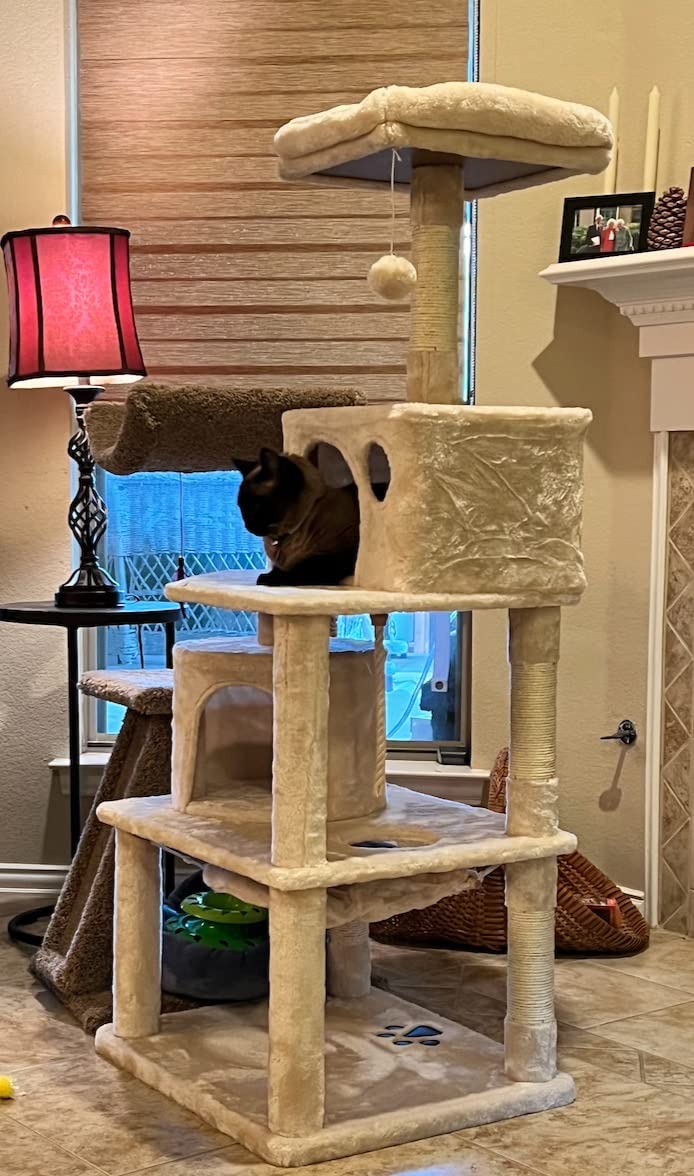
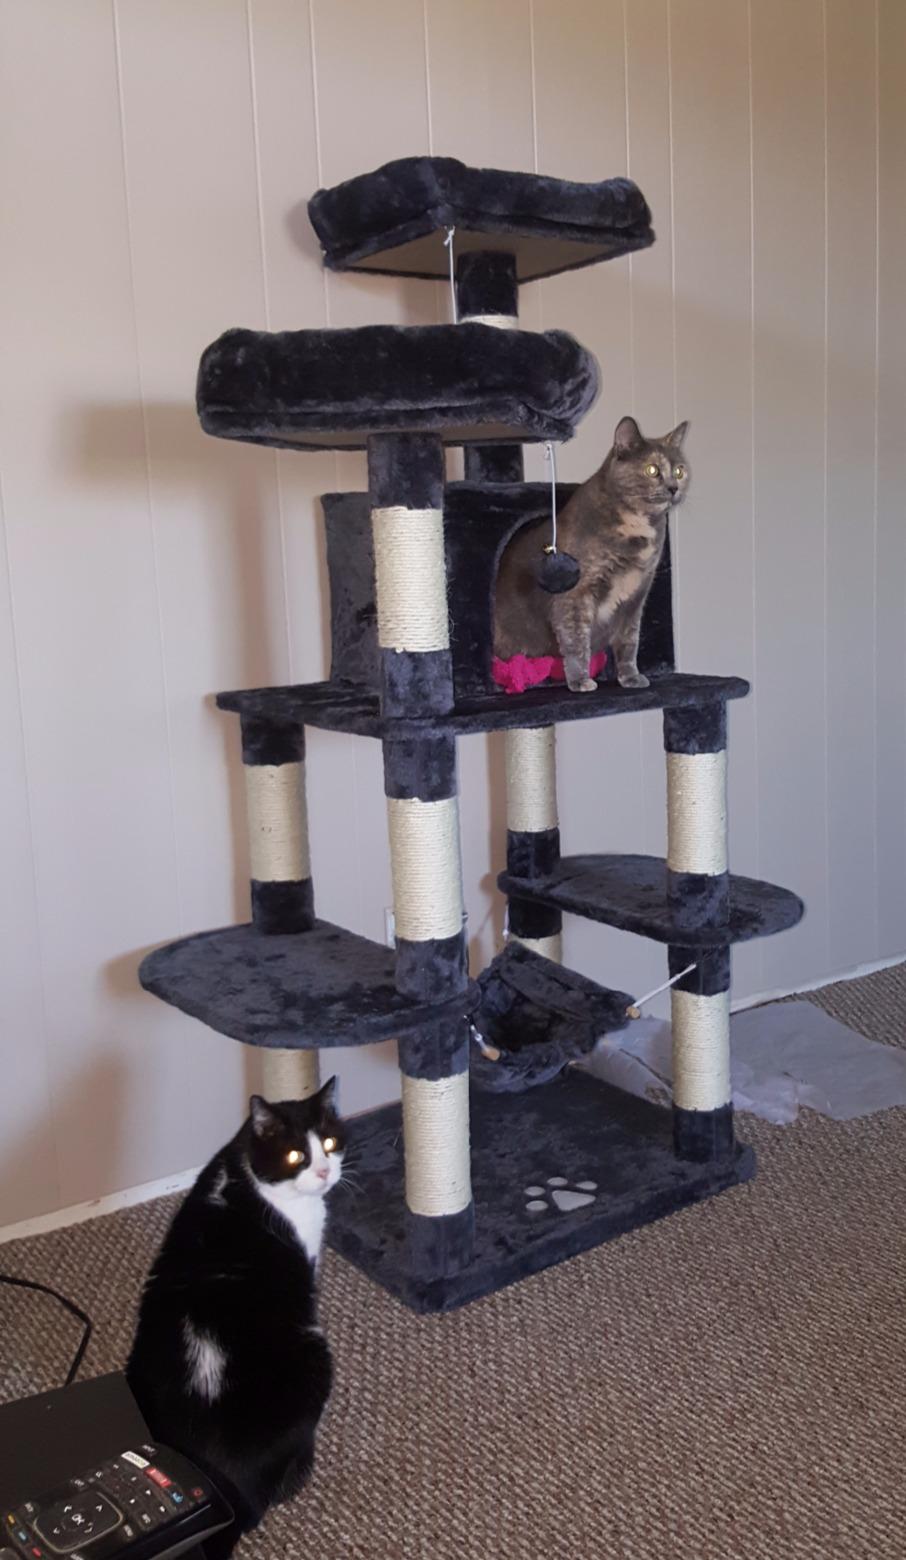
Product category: items_cat tree
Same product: no